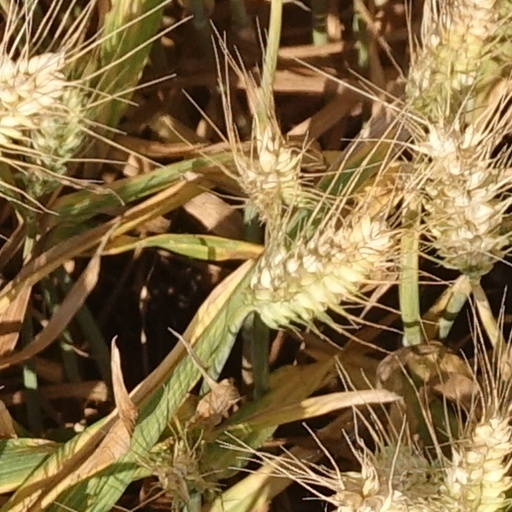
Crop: wheat